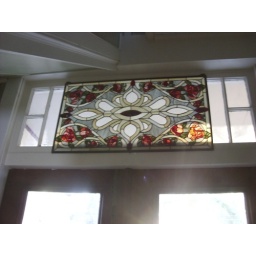
stained glass over the front door